Grangerland, Texas

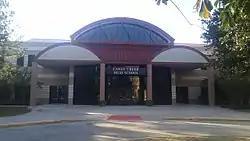
Caney Creek High School, Conroe ISD.

Grangerland students attend schools in the Conroe Independent School District.